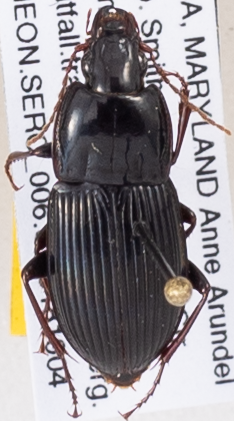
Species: Pterostichus (Abacidus) sp.
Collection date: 2018-10-04
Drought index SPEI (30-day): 1.118
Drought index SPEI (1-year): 1.19
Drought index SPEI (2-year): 0.212